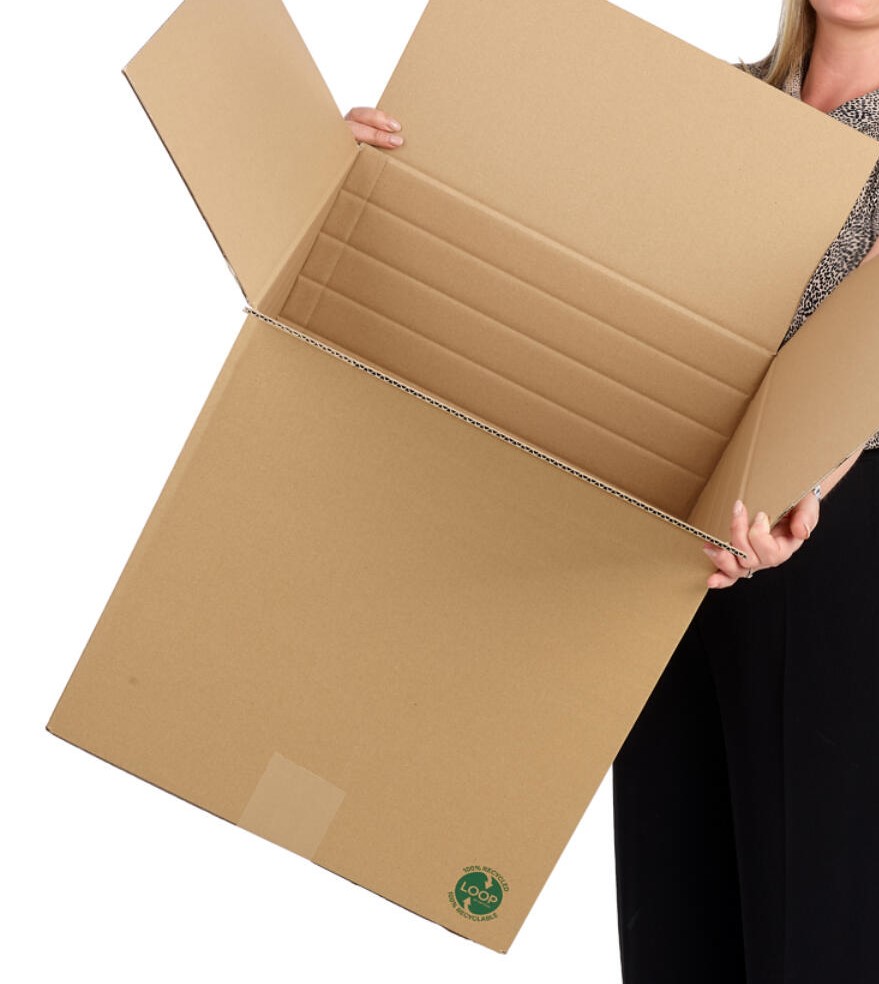
Label: cardboard